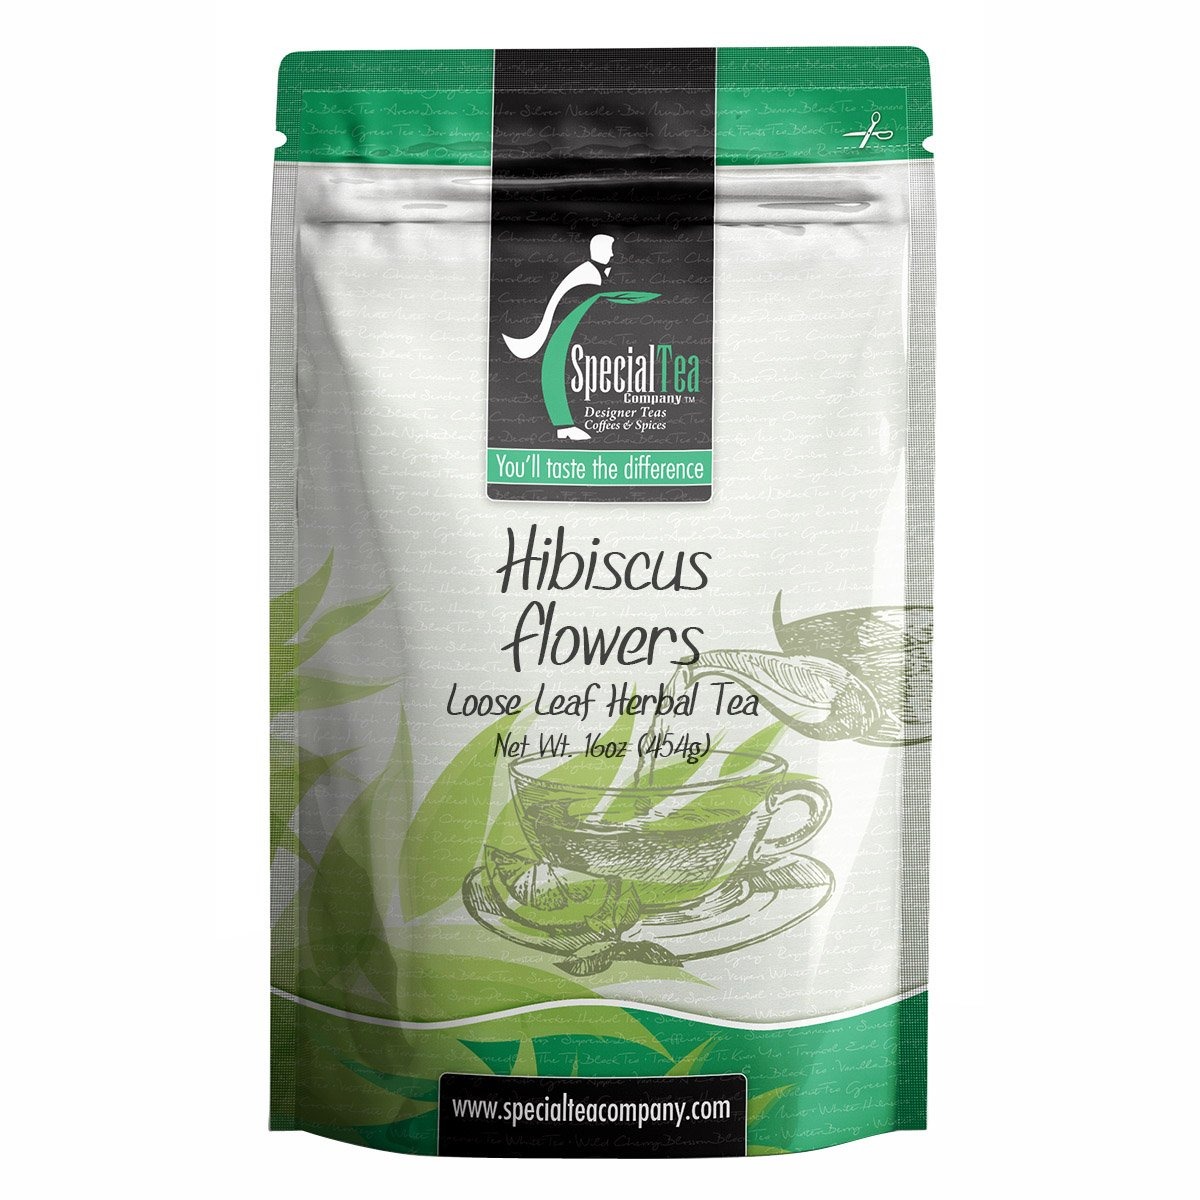
Item Name: Special Tea Hibiscus Flowers Loose Leaf Herbal Tea, 16 Ounce
Bullet Point 1: HERBAL TEA: An herbal tea, tisane, or fruit tea is an herbal infusion not made from the leaves of the tea bush. Tisanes can be made with fresh or dried flowers, leaves, seeds, fruits, barks, grasses or roots.
Bullet Point 2: FLAVOR: Herbal teas are made from various plants, which means herbal teas can come in a wide range of tastes and flavors and make a tempting alternative to sugary soda or water.
Bullet Point 3: CAFFEINE LEVEL: Herbal teas such as, chamomile, ginger and peppermint contain no caffeine at all. This is because these types of teas are not made from the camellia sinensis plant as most teas. However, there are a few herbal teas that contain caffeine, such as yerba mate, guayusa, and yaupon.
Bullet Point 4: REAL LOOSELEAF TEA: Loose leaf tea is a healthier purer way to drink tea. Our 1 oz. sample brews about 10 cups of tea.
Bullet Point 5: REAL LOOSELEAF TEA IN BAGS: Loose leaf tea is a healthier purer way to drink tea, we gently breakup our loose leaf teas for use in eco-friendly tea bags to help retain full flavor.
Bullet Point 6: PREMIUM LOOSELEAF TEA: Premium tea leaves have all their essential oils intact, so the flavor, quality and health benefits are maintained. Individually hand packed in the USA in a resealable pouch to retain freshness.
Product Description: <p>Drinking a tea made from the plant is the most common way to use hibiscus medicinally. The tea is made from drying the the flower itself. Once the dried parts are steeped, the tea turns a rich ruby red color. The drink itself is quite sour, with a taste similar to cranberries.</p> <p>Hibiscus tea has many potential medicinal benefits, including helping lowering blood pressure, lowering cholesterol, protecting your liver, and much more. The hot (or cold) beverage is full of vitamin C and antioxidants, so it's a great way to help prevent colds during the winter months!</p> <p>Loose Leaf Brewing Instructions: Start with cold water and bring water to a boil. Add herbs, one heaping teaspoon per cup of water. For iced herbal infusions, add one level tablespoon. Pour hot water over herbs and steep 4-6 minutes. Remove or strain herbs and enjoy! The herbs we offer are naturally caffeine free, with the exception of our organic Yerba mate.</p> <p>Ingredients: Hibiscus.</p>
Value: 16.0
Unit: Ounce

Price: 14